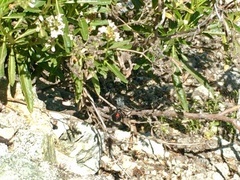
Species: Lactrodectus_hesperus